BigBang (South Korean band)

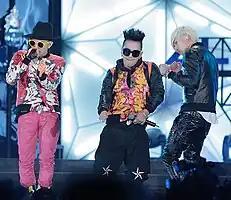

BigBang (stylized in all caps) is a South Korean boy band formed by YG Entertainment. The group consists of three members: G-Dragon, Taeyang, and Daesung. Originally a five-piece band, Seungri retired from the entertainment industry in March 2019 and T.O.P left in May 2023. Dubbed the "Kings of K-pop", they helped spread the Korean Wave internationally and are considered one of the most influential acts in K-pop. They are known for their trendsetting musical experimentation, self-production, and stage presence.